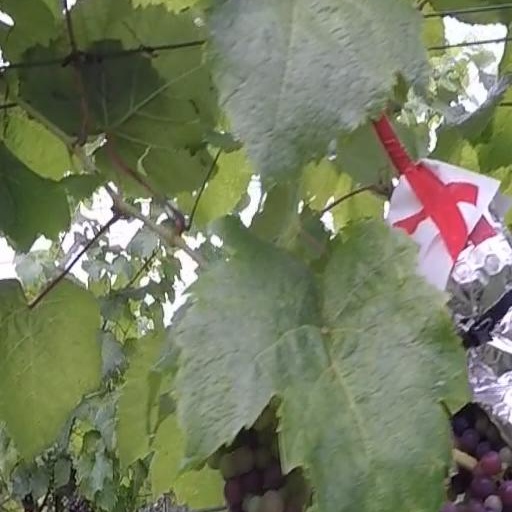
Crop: grape